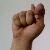
The image shows a hand gesture representing the letter 'T' in Indian Sign Language.